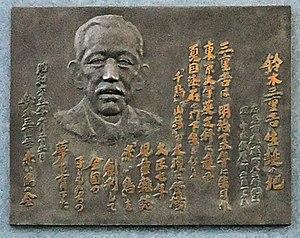
Miekichi Suzuki est un auteur japonais de romans et livres pour la jeunesse. Il passe pour le fondateur du genre au Japon.